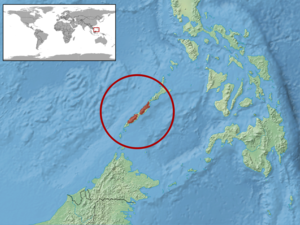
Insulasaurus wrighti est une espèce de sauriens de la famille des Scincidae.